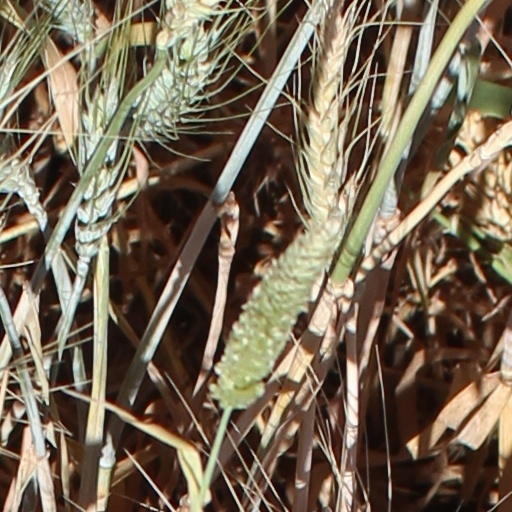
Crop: wheat